José Pin Arboledas

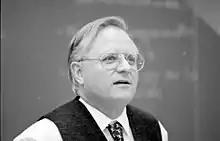
Jose Pin Arboledas

José Pin Arboledas (Madrid, Spain 1944) is a Spanish economist and politician.